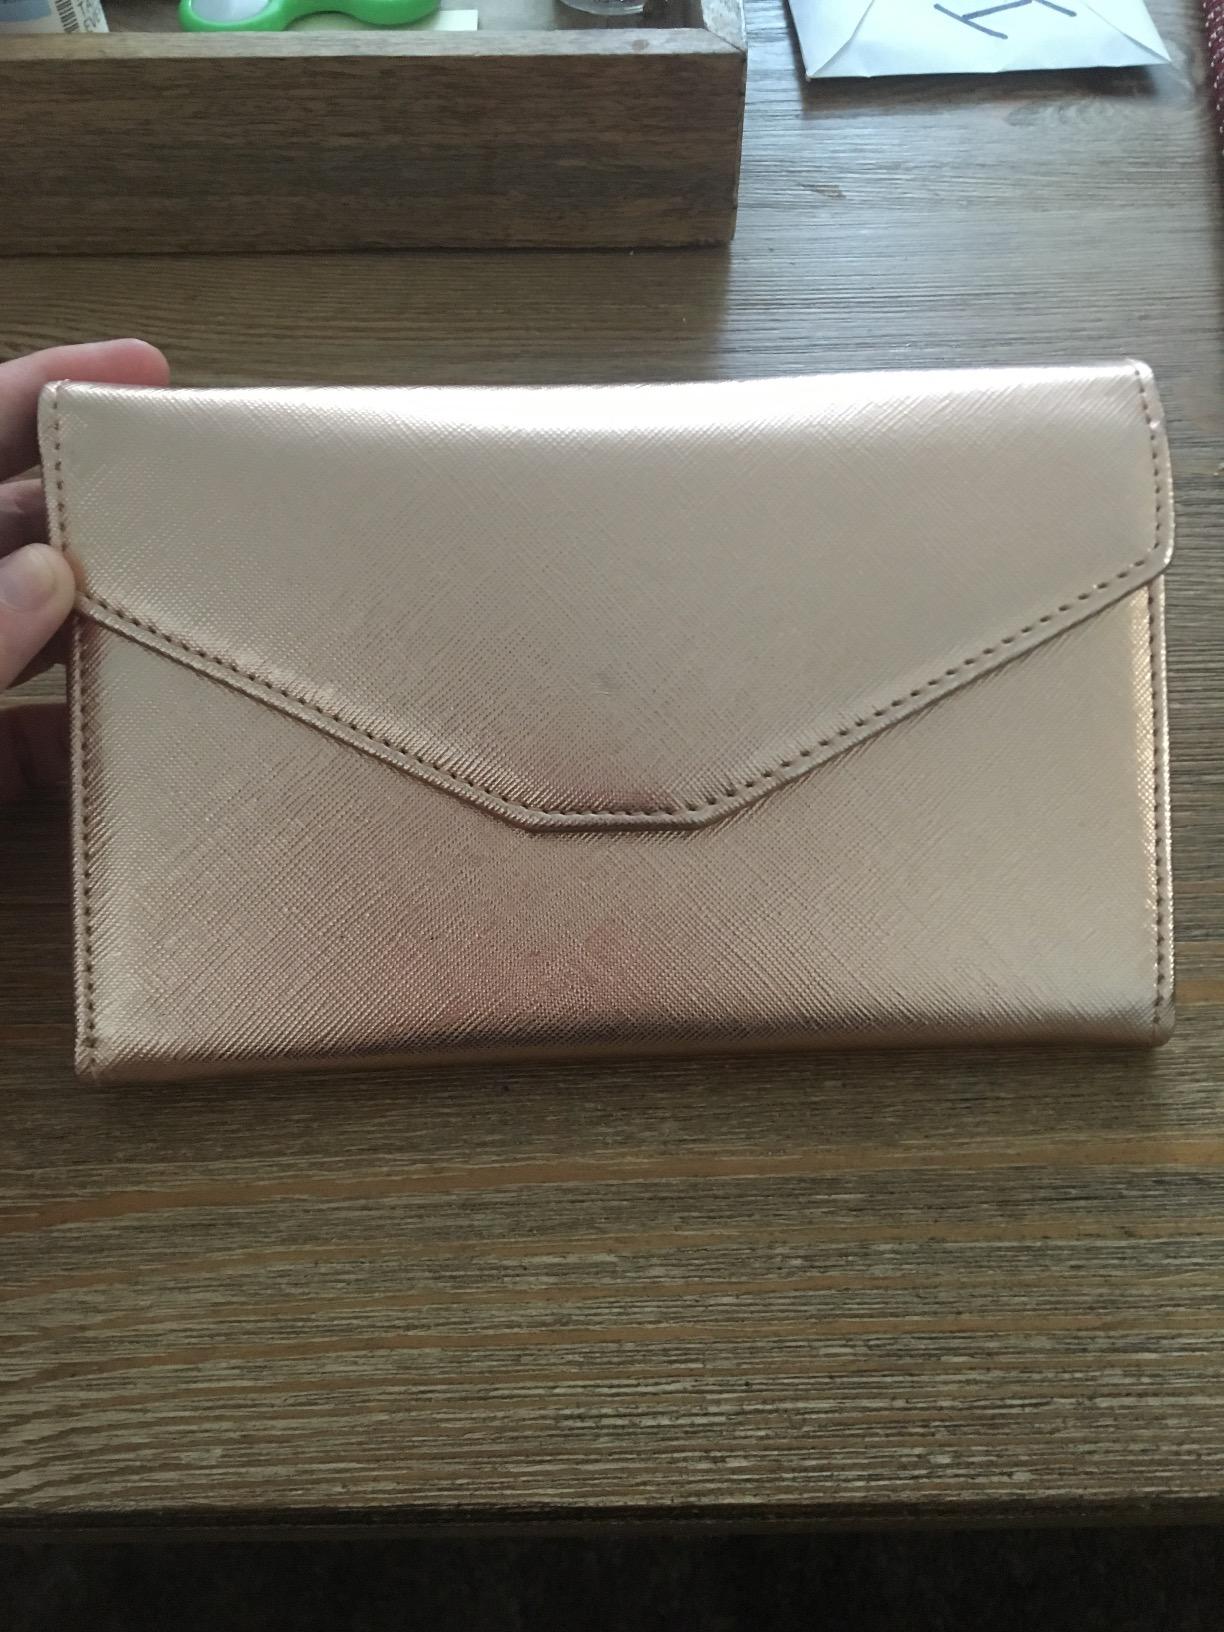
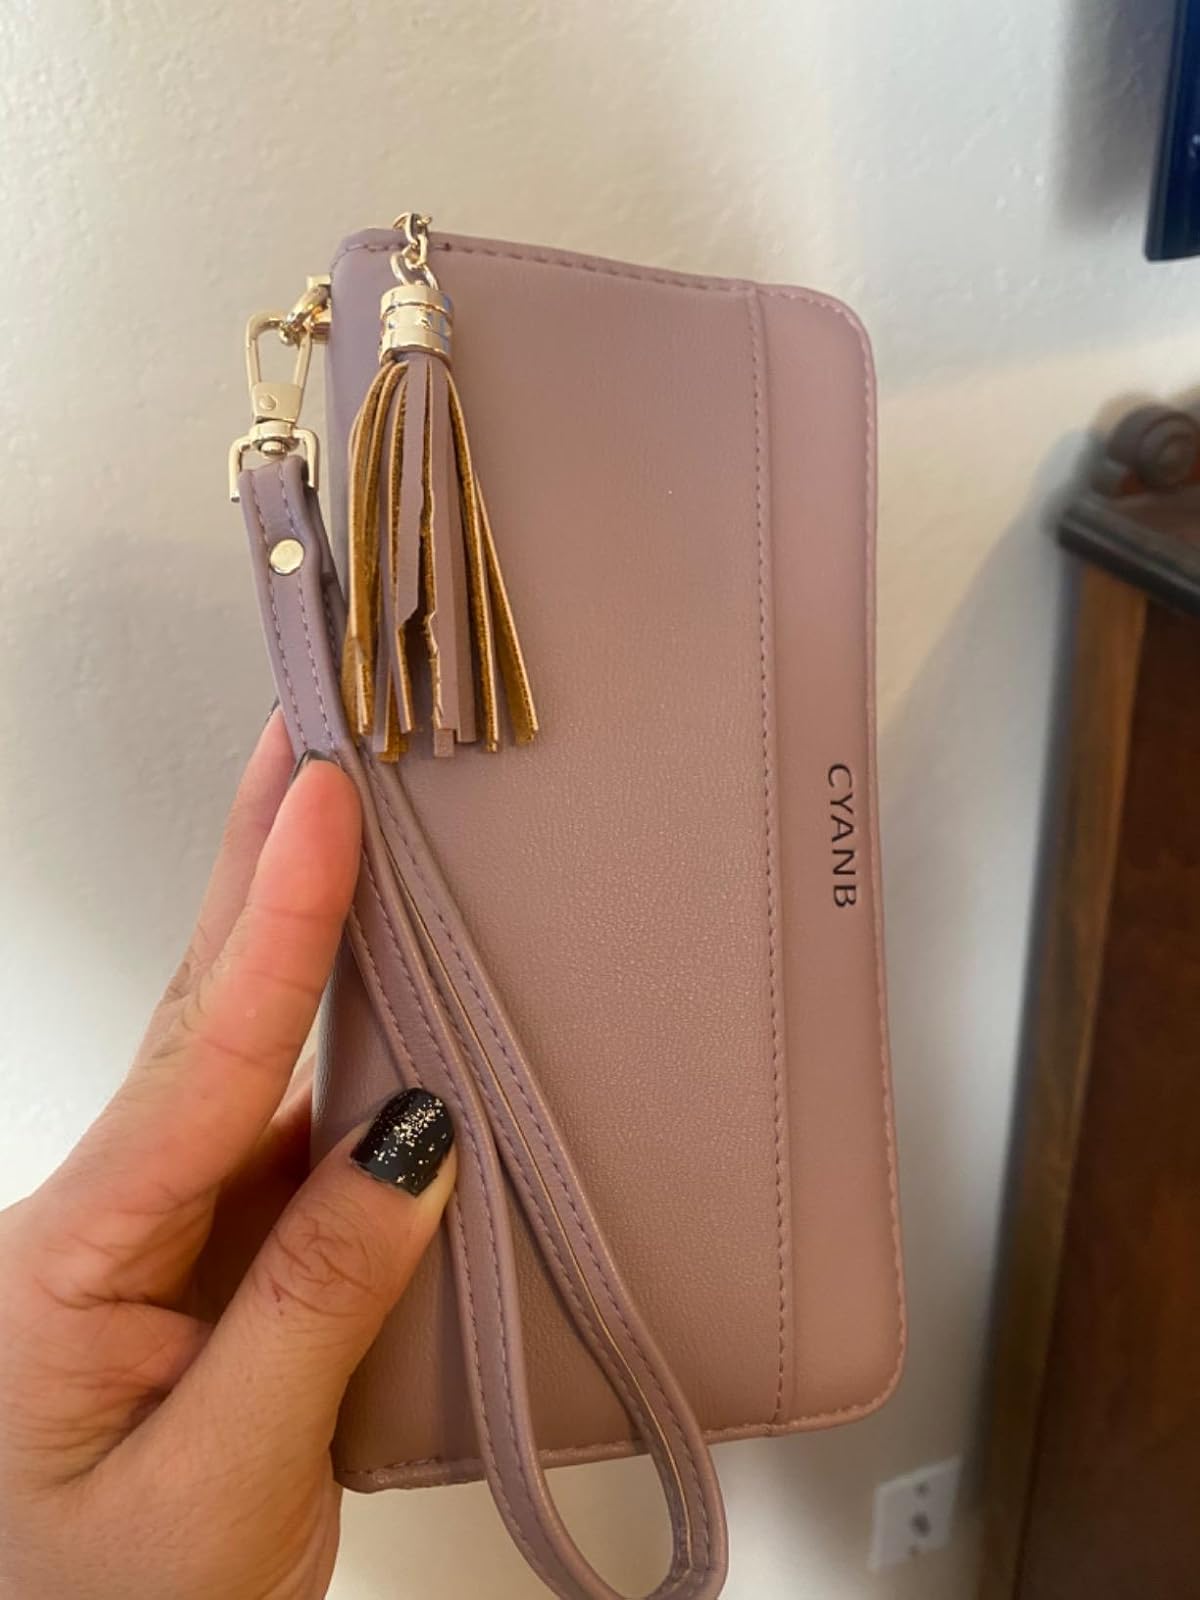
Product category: accessories_wallet
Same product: no